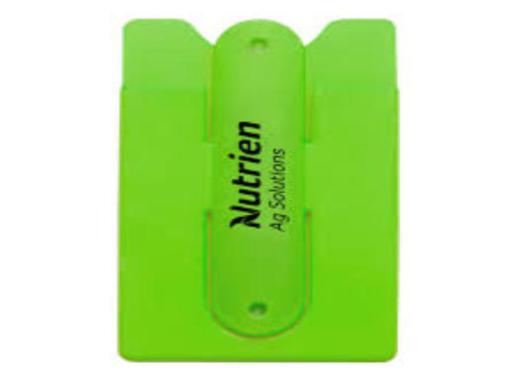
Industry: Food